Pieter Cornelis Dommersen

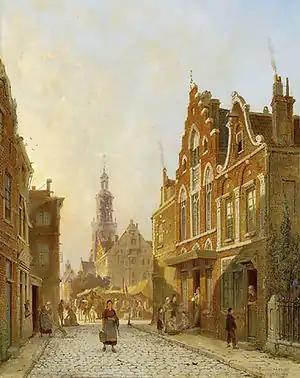
Painting made by Dommersen in 1889

Pieter Cornelis Dommersen, born as Dommershuisen, (6 December 1833 – 18 November 1918) was a Dutch painter and watercolourist active in England. He is also known as Pieter Cornelis Dommershuijzen and signed his work as P.C. Dommersen, P.C.Dommershuisen, or P.C. Dommershuizen.